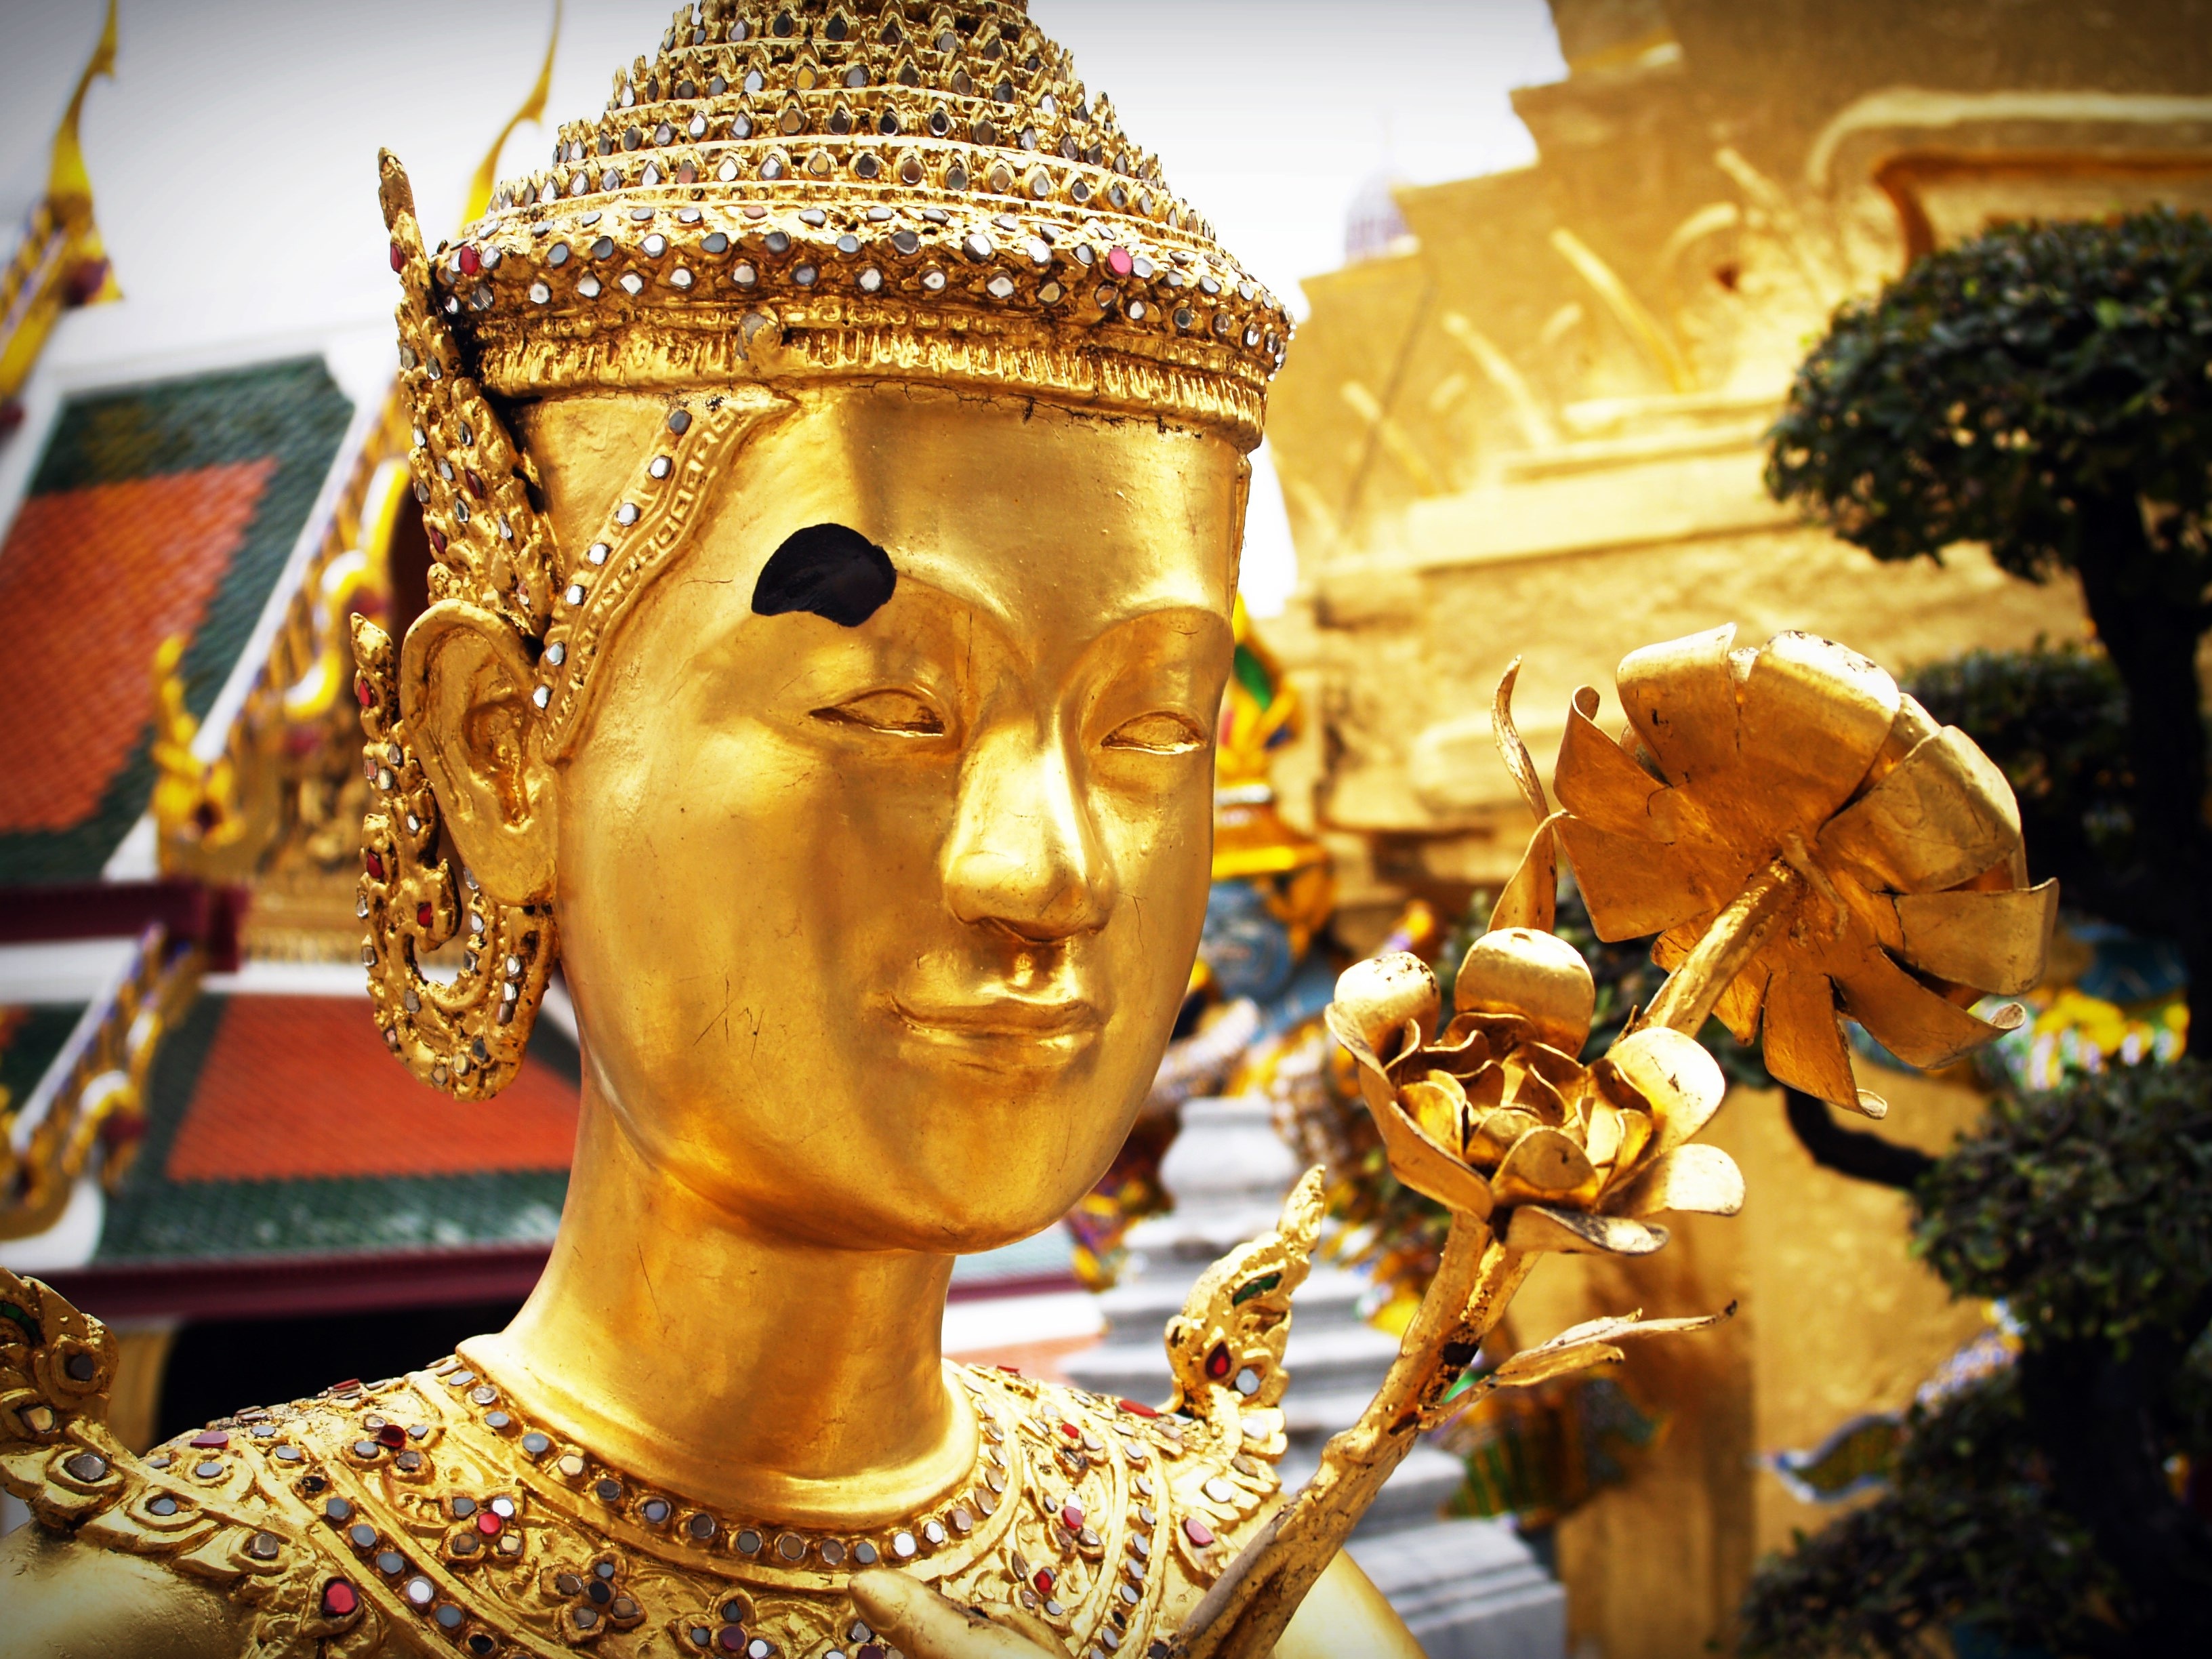
architecture, white, isolated, asian, statue, green, carnival, color, religion, ancient, place of worship, thailand, ramayana, face, sculpture, art, background, design, temple, giant, bangkok, carving, body, tradition, guard, ten, wat, warrior, mythology, hindu temple, ravana, rattanakosin, gautama buddha, ancient history